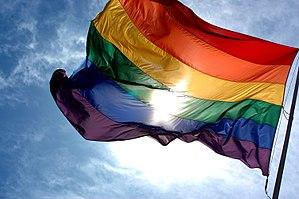
Gilbert Baker, né le 2 juin 1951 à Chanute au Kansas et mort le 31 mars 2017 à New York, est un artiste américain, militant des droits civiques.
The MDNA Tour est la neuvième tournée de l'auteur-compositrice-interprète américaine Madonna. Elle fait la promotion de son douzième album studio, MDNA, et passe par l'Asie, l'Europe, l'Amérique du Nord et l'Amérique du Sud. La tournée voit les premiers concerts de la chanteuse aux Émirats arabes unis, en Ukraine, en Écosse, en Colombie et dans différentes villes des États-Unis et du Canada. Cette tournée succède à la tournée record de 2008 et 2009, le Sticky & Sweet Tour, et sera la deuxième tournée à être produite par Live Nation.